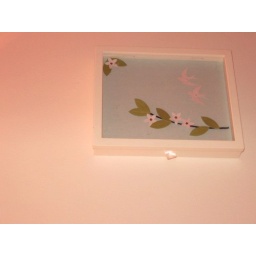
above my bed, picked out by boy wonder. underneath these birds &amp;amp; branches, i sleep well.